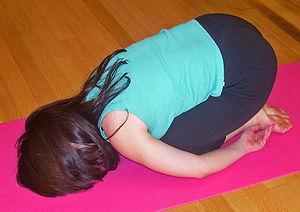
Liste des postures les plus communes du Haṭhayoga.